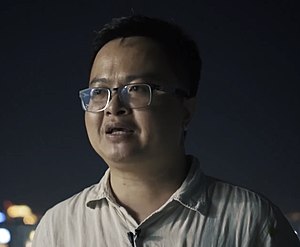
Vajiralongkorn / Kritik / Demonstartioner mod kongen
menneskerettighedsadvokat Anon Nampa.
Kong Vajiralongkorn, Rama X af Thailand, regenttitel Phra Wachira Klao Chao Yu Hua, søn af afdøde kong Bhumibol Adulyadej, er Thailands officielle konge fra 1. december 2016.